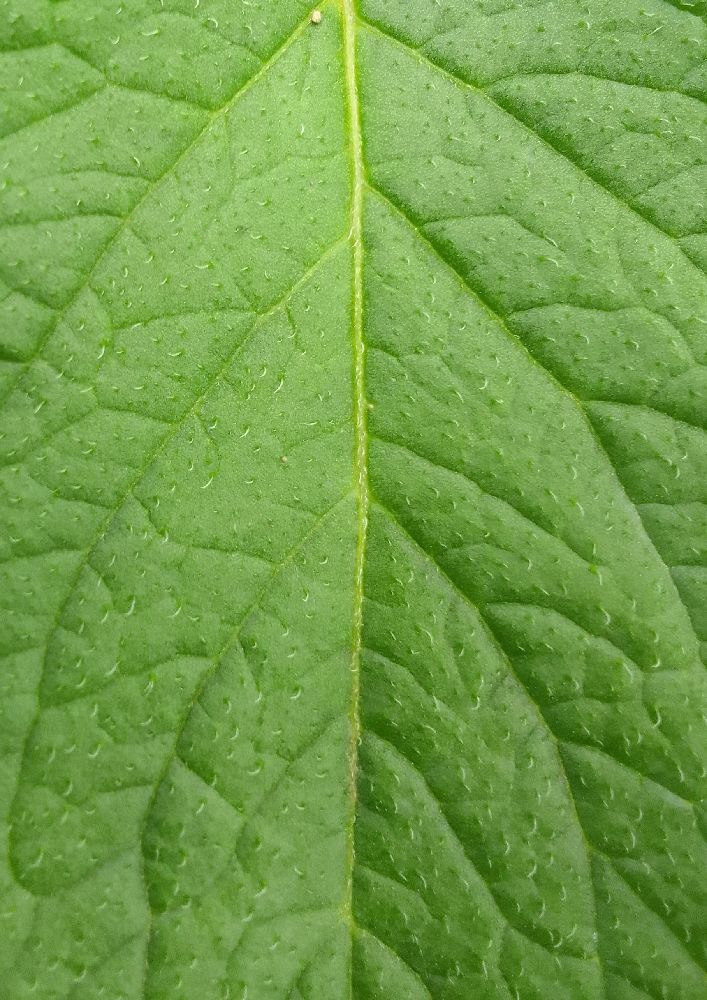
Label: Healthy